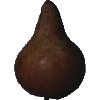
Label: pear_kaiser